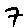
Label: 7